Krita

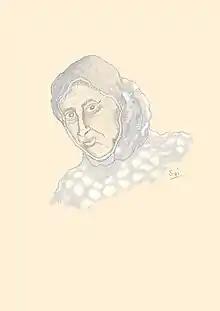
Pencil tool work

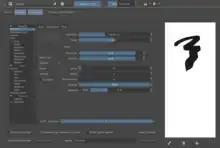
Controls of one of Krita's many brush engines

Krita's UX was designed with graphics tablet users in mind. It uses a combination of pen buttons, keyboard modifiers and an icon-based HUD to ensure frequently-used functions can be accessed by fewer clicks, without the need to search through text-based menus.